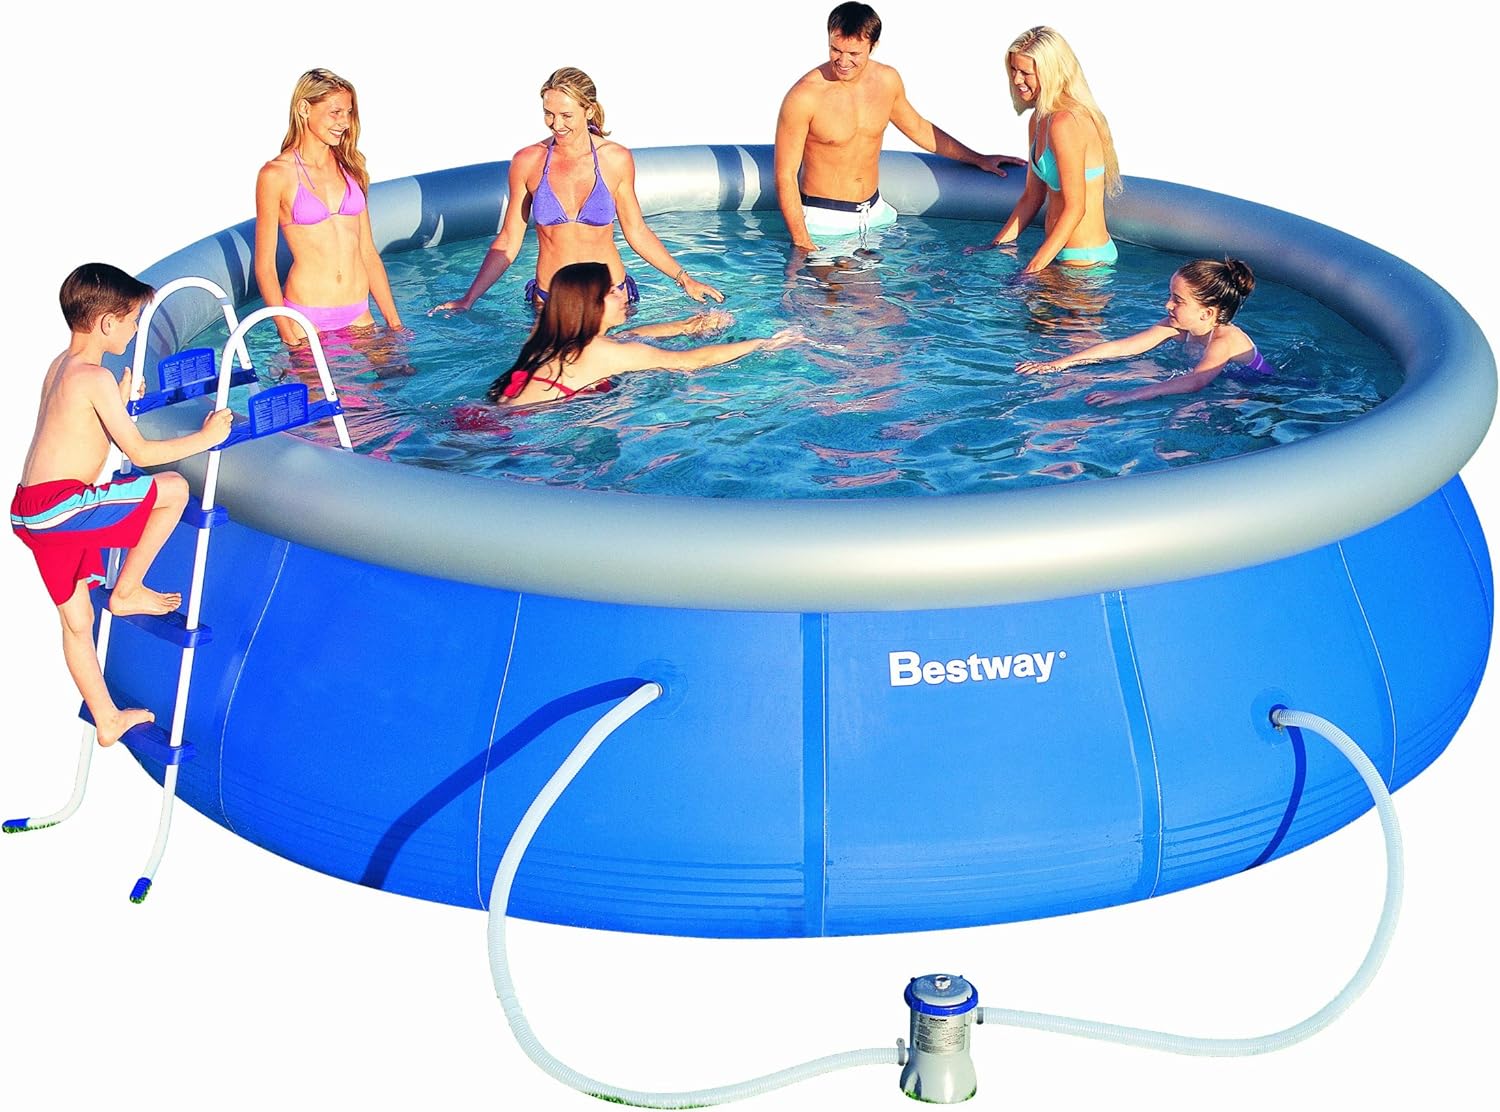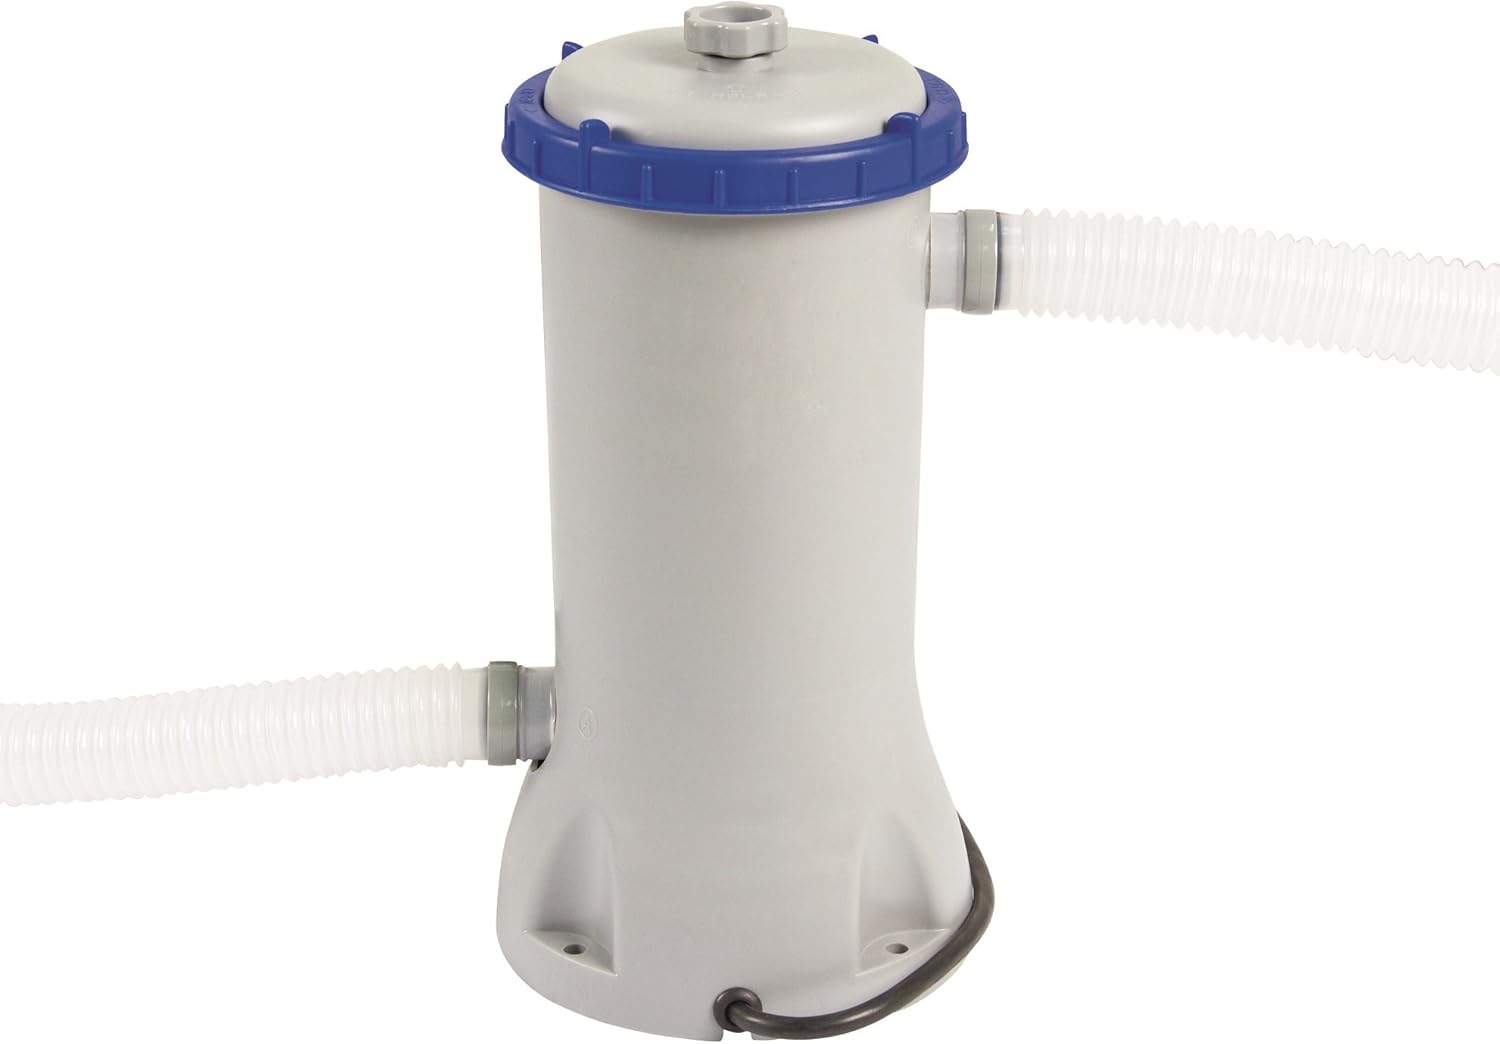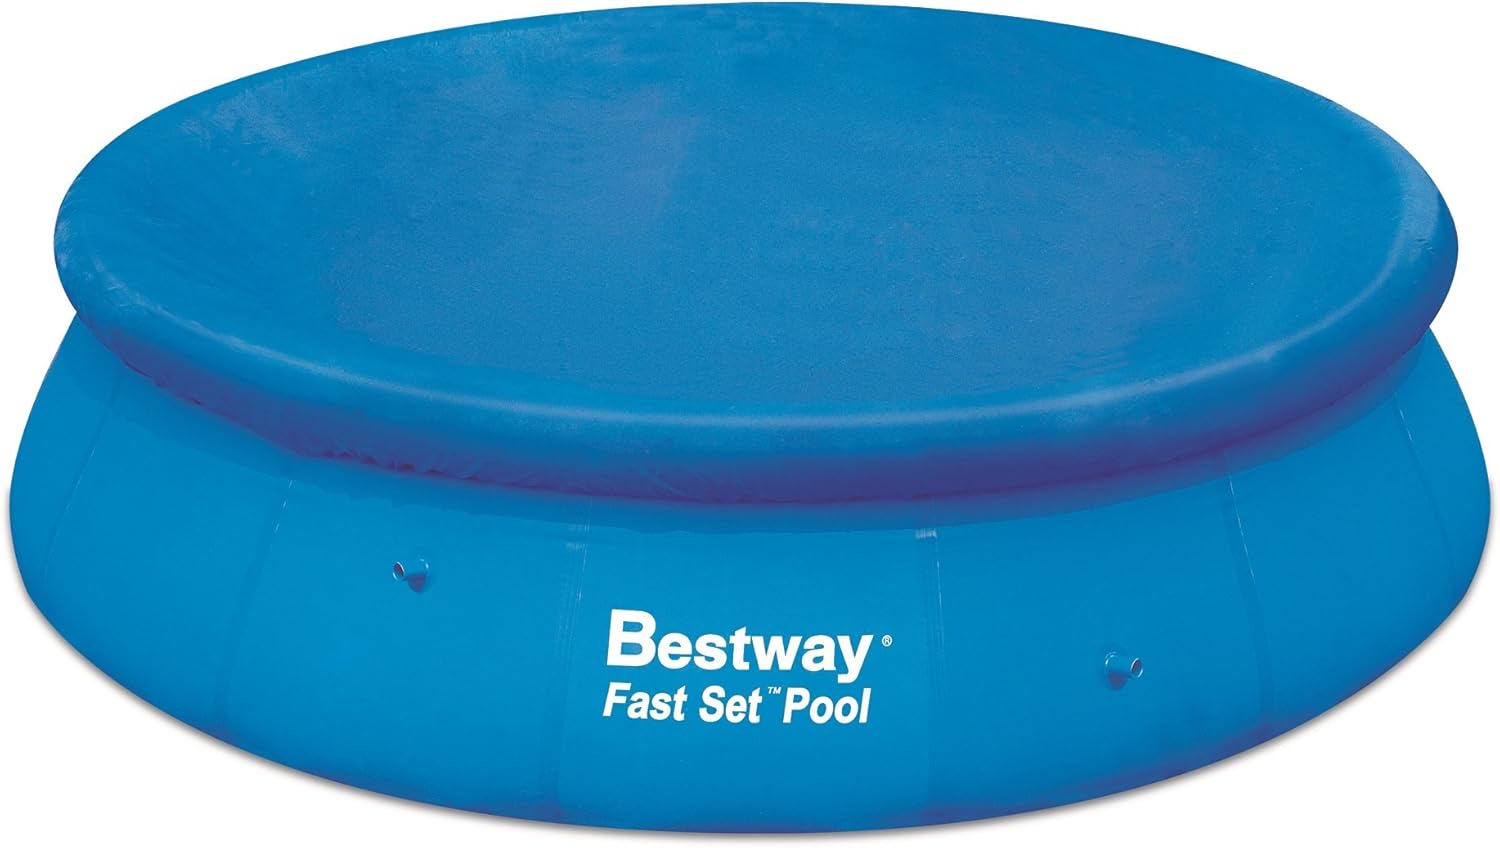
Bestway 15-Foot-by-42-Inch Fast Set Round Pool Set
Category: Amazon Home
Product Description Bestway 15ft Fast Set Pool Set is a great family swimming pool because it isn't too deep for kids to enjoy but still has plenty of room to practice swimming. It has been specially designed with a quick and easy set-up, allowing it to be erected, used and packed away in just a couple of hours.  Included with the pool is a 42in ladder for easy access, a 530 gal filter pump, a protective ground cloth and a cover to keep out debris. It even comes with a flow control drain valve, allowing it be filled with water or drained in next to no time. From the Manufacturer Bestway's Fast Set Pools are made for quick set up while providing you with the most cost efficient way to own this 15' x 42" Above Ground Pool. Set up is easy, simply choose a flat surface outdoors and inflate the top ring with air and as you fill the pool with water the liner will be supported by the top ring - simple and easy. You will be ready to fill the pool with water in 15 minutes. Heavy duty PVC and polyester 3-Ply walls used throughout the pool will give you a durable swimming pool. At the end of the season draining your pool is made easy with the attached Flow Control Drain Valve. The valve can attach to your garden hose so water can be drained away from your home. Your pool comes with an 530 Gallon Filter Pump and Filter Cartridge, Ground Cloth, Pool Cover, Ladder, Maintenance Kit, Heavy Duty Repair Patch and free DVD detailing pool set up and maintenance. Order today.
Features: Dimensions: 15' x 42" | Water capacity (80%): 3,266 gal. | Heavy-duty PVC and polyester 3-ply side walls | Flow control drain valve for easy draining | Includes pool, 530 gal filter pump, ladder, pool cover, ground cloth, instructional DVD and repair patch | Measures 15 FT in Diameter x 42" High | Includes 530 Gallon Filter Pump and Filter Cartridge so pool can be used immediately after set up | Includes Ground Cloth, Pool Cover, Ladder, Heavy Duty PVC Repair Patch Kit | Includes DVD detailing pool set up and maintenance | Set up is easy, ready to fill with water in 15 minutes